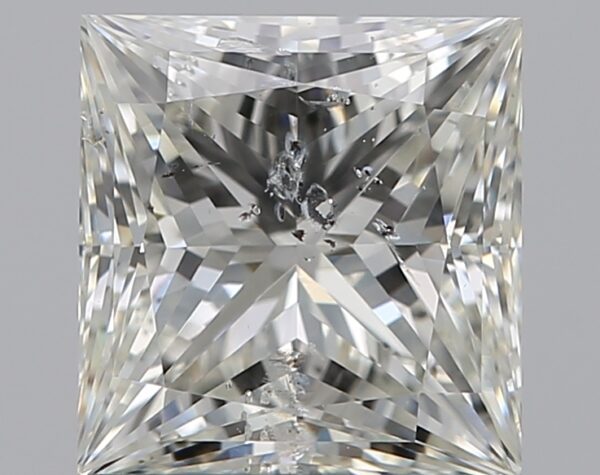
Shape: princess
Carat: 1.51
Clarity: SI2
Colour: H
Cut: VG
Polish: EX
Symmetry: VG
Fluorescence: N
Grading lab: HRD
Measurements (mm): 6.41 x 6.17 x 4.45